QSMV Dominion Monarch

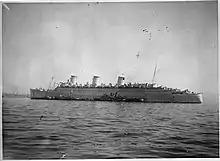
The Cunarder was the largest of six troop ships in Convoy US 8

At Wellington "Dominion Monarch" formed part of Convoy US 8. This was a remarkable fleet of troop ships that included three of 's largest ocean liners: the , and , which between them embarked 11,372 troops. Canadian Pacific's and another troop ship carried another 2,892 troops and were part of the convoy as far as Sydney.